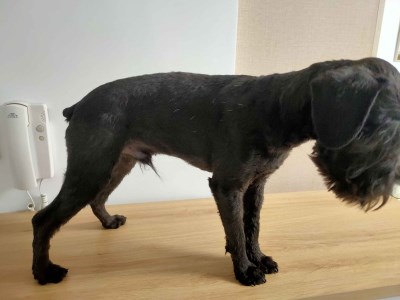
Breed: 2342-n000102-miniature_schnauzer